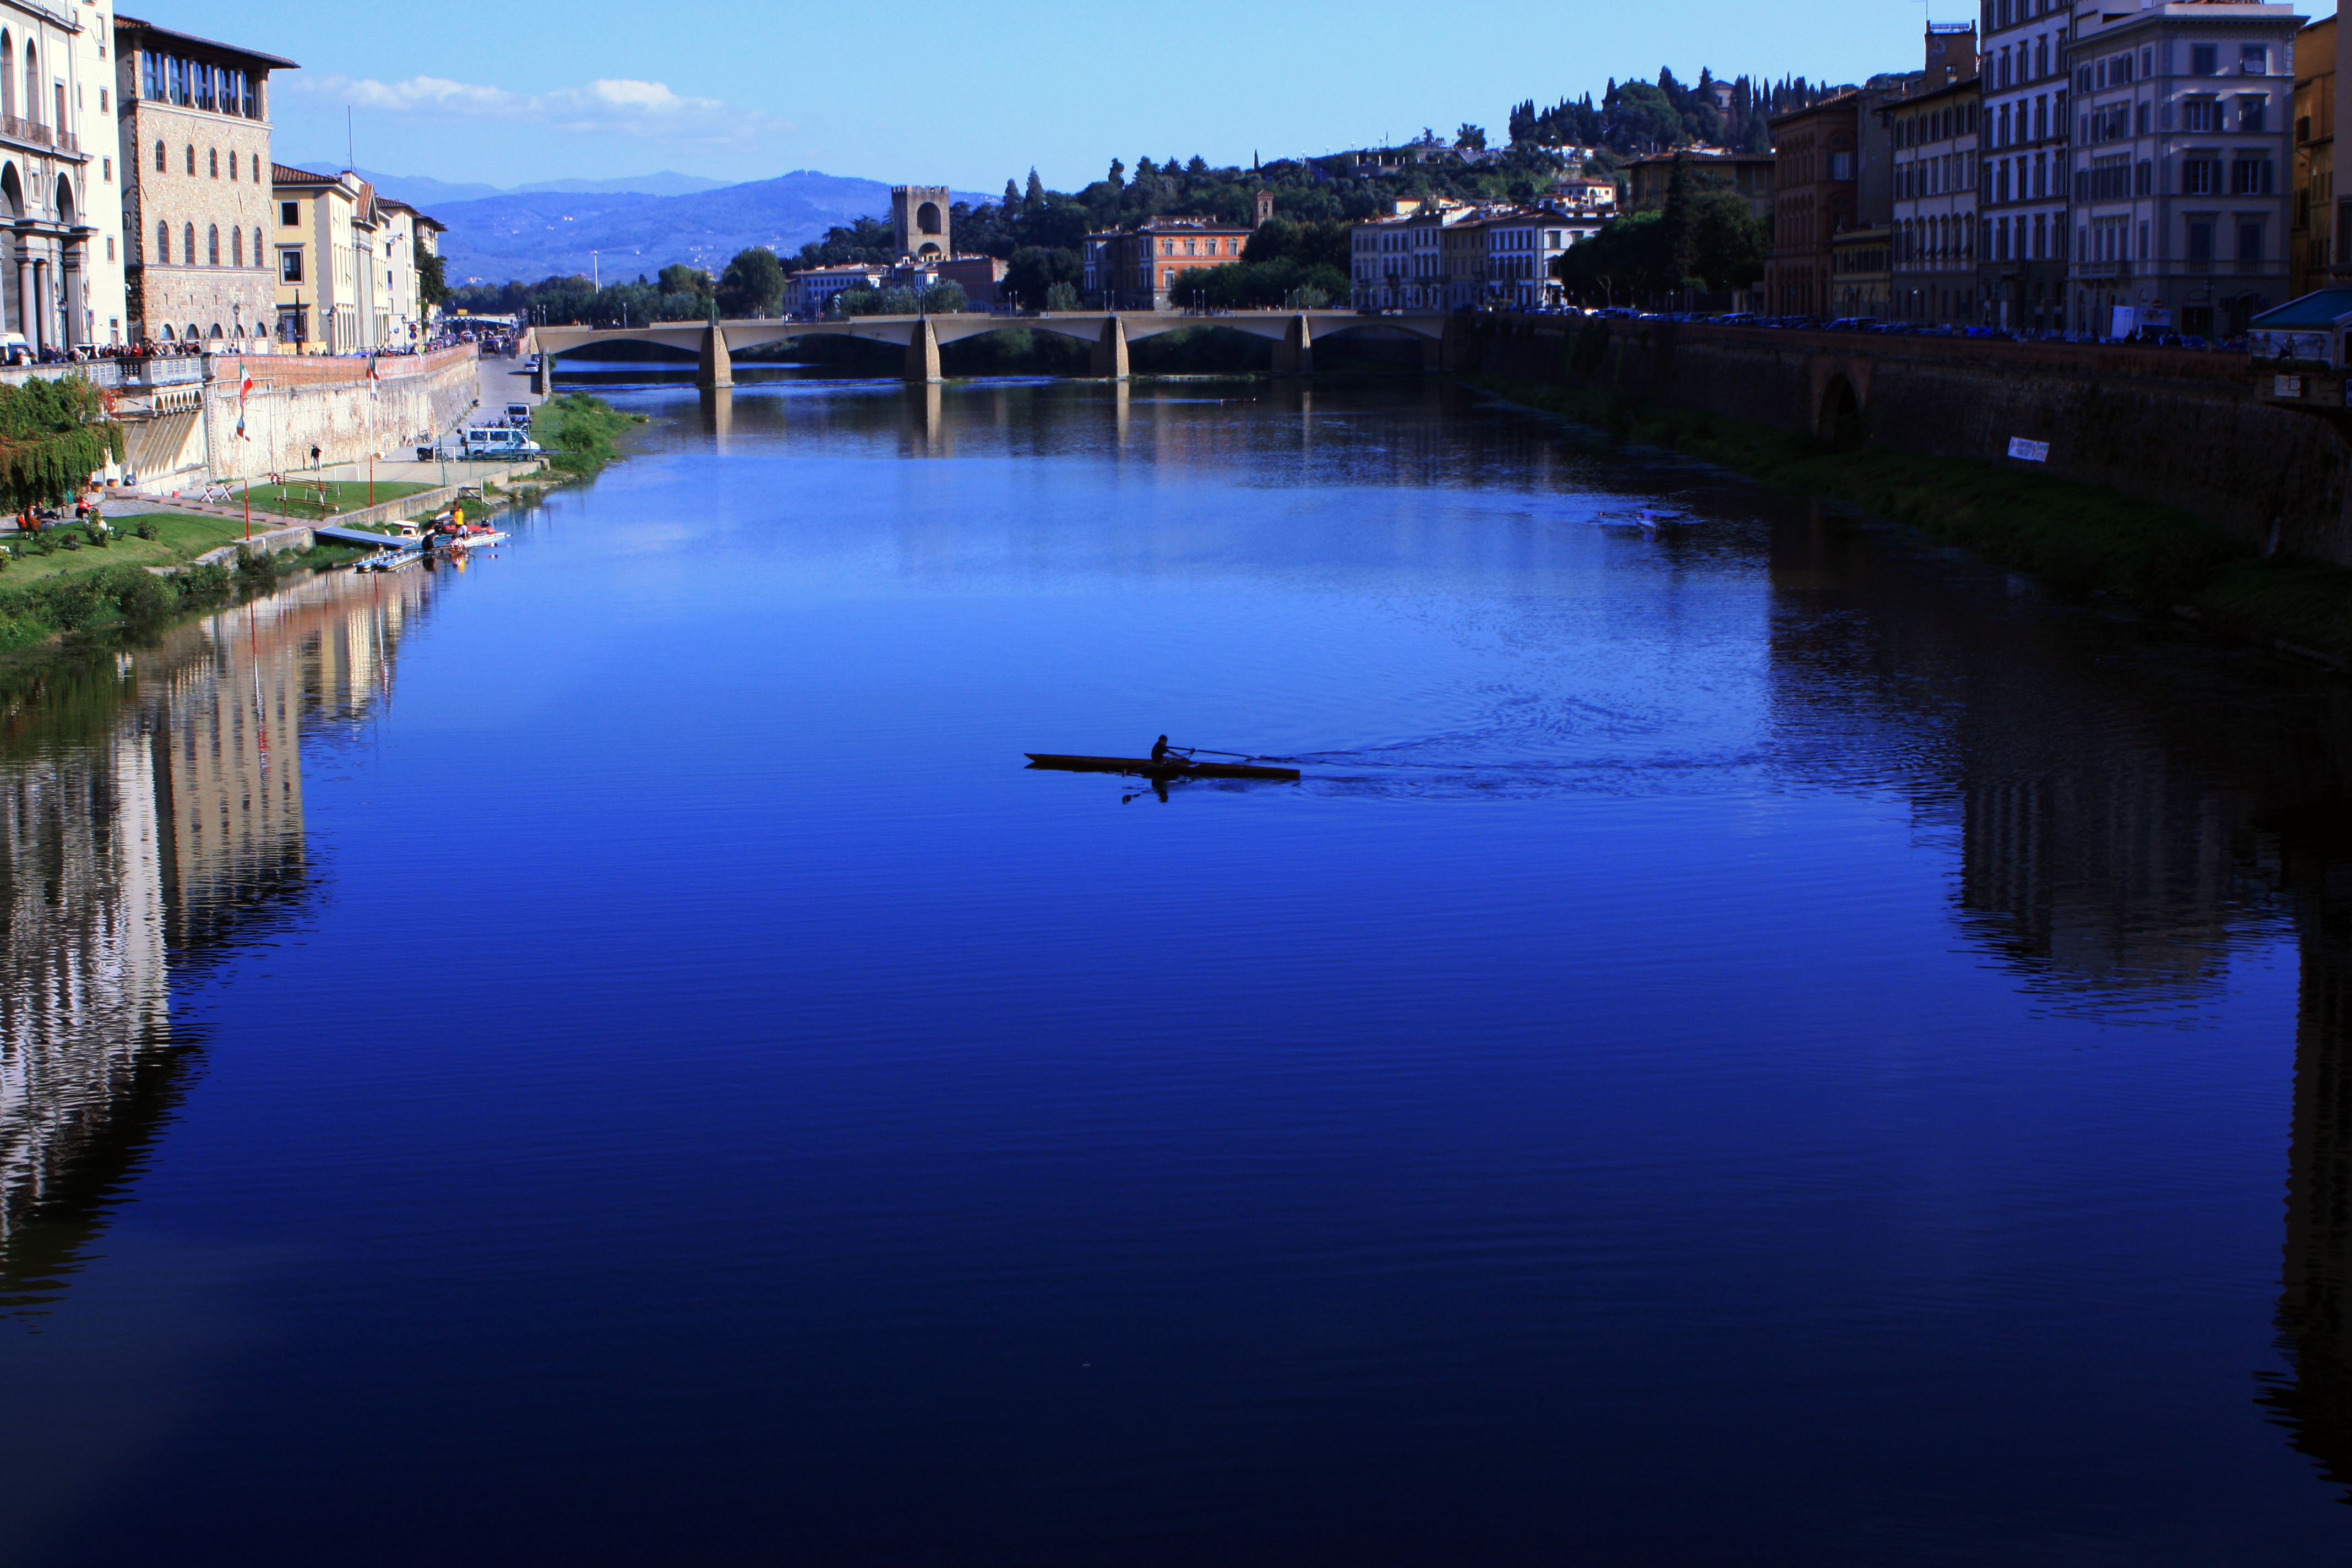
water, sport, bridge, lake, wet, river, canal, dusk, evening, reflection, italy, reservoir, leisure, waterway, body of water, channel, florence, arno, rowing, visit, landform